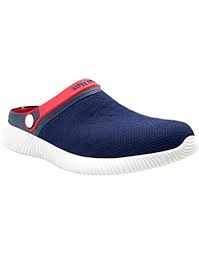
Label: Clog